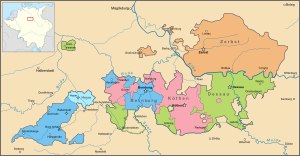
Anhalt-Zerbst
Kort over Anhalt i perioden 1747-1793.
Anhalt-Zerbst var et fyrstendømme i det Tysk-romerske rige. Det tilhørte Huset Askanien, og blev oprettet i 1252 efter opdelingen af Fyrstendømmet Anhalt. Efter flere arvedelinger blev det ved linjen Anhalt-Zerbst uddøen i 1793 delt mellem de øvrige anhaltske fyrstendømmer i 1796. Hovedstaden var Zerbst i den nuværende tyske delstat Sachsen-Anhalt.